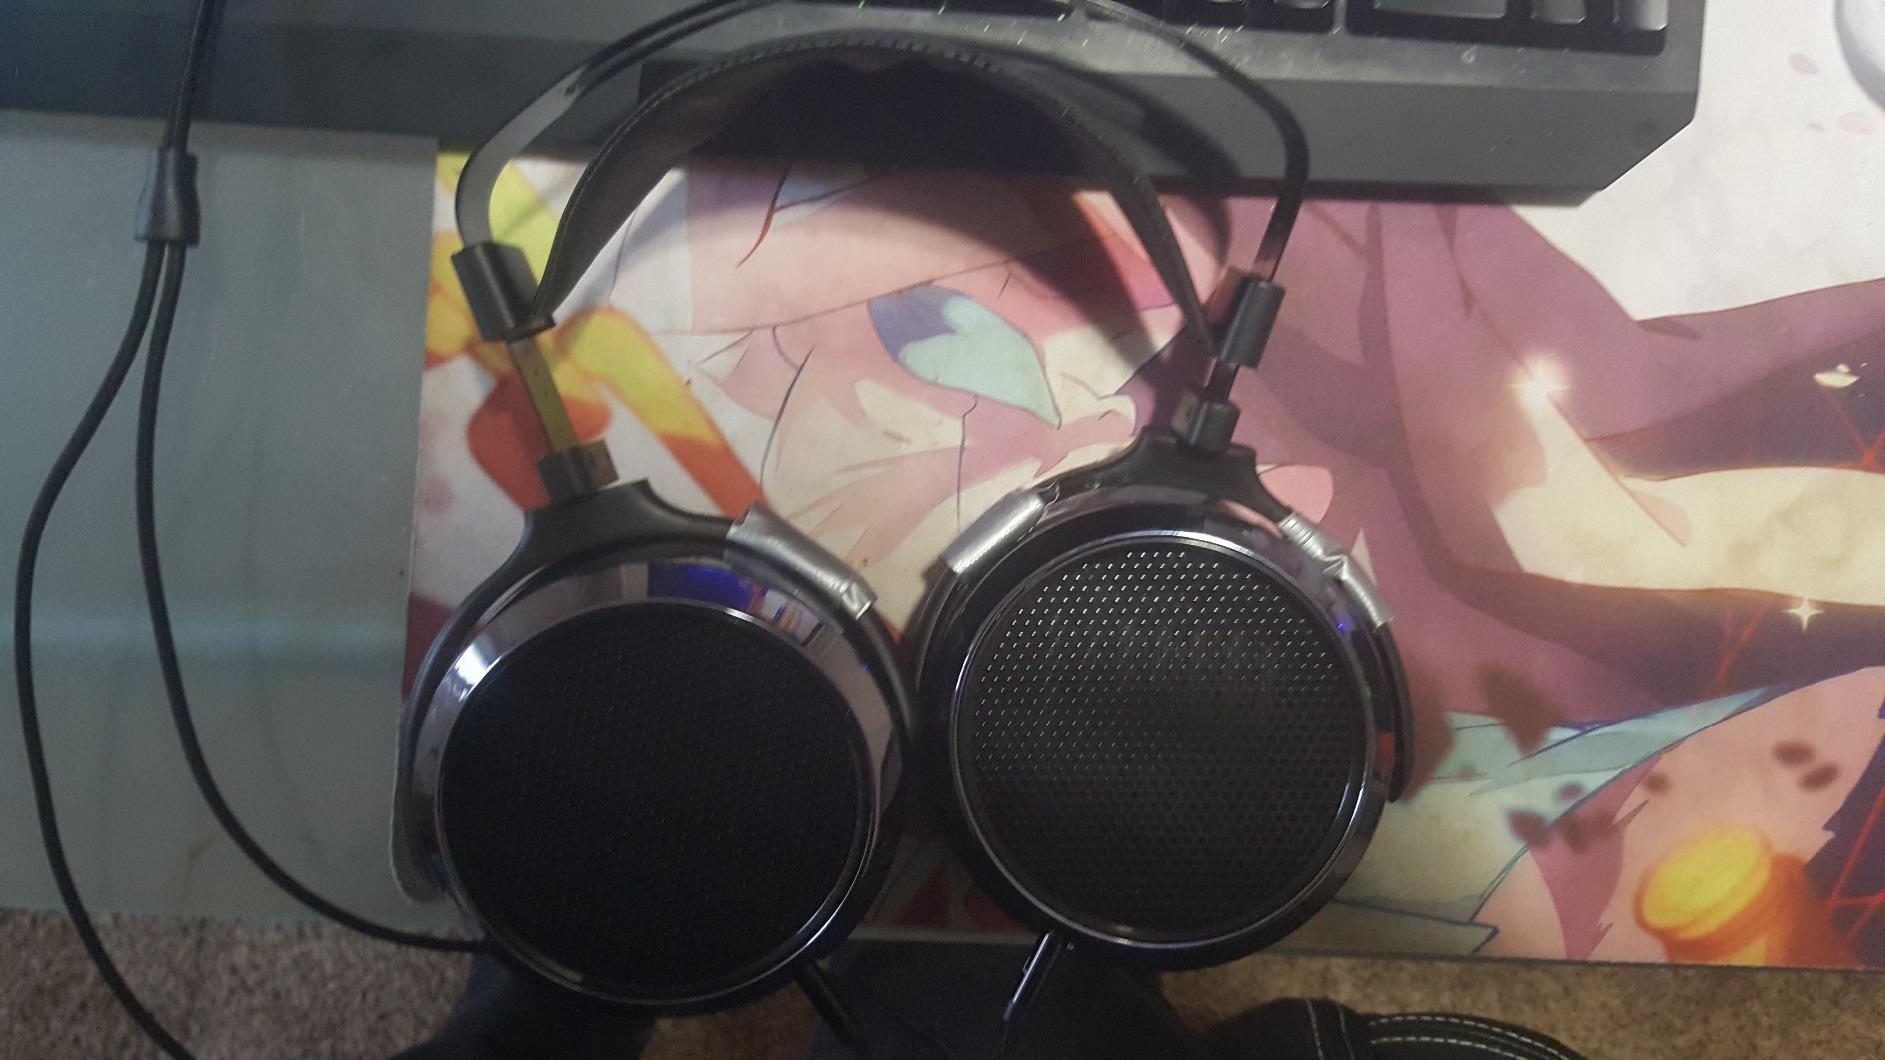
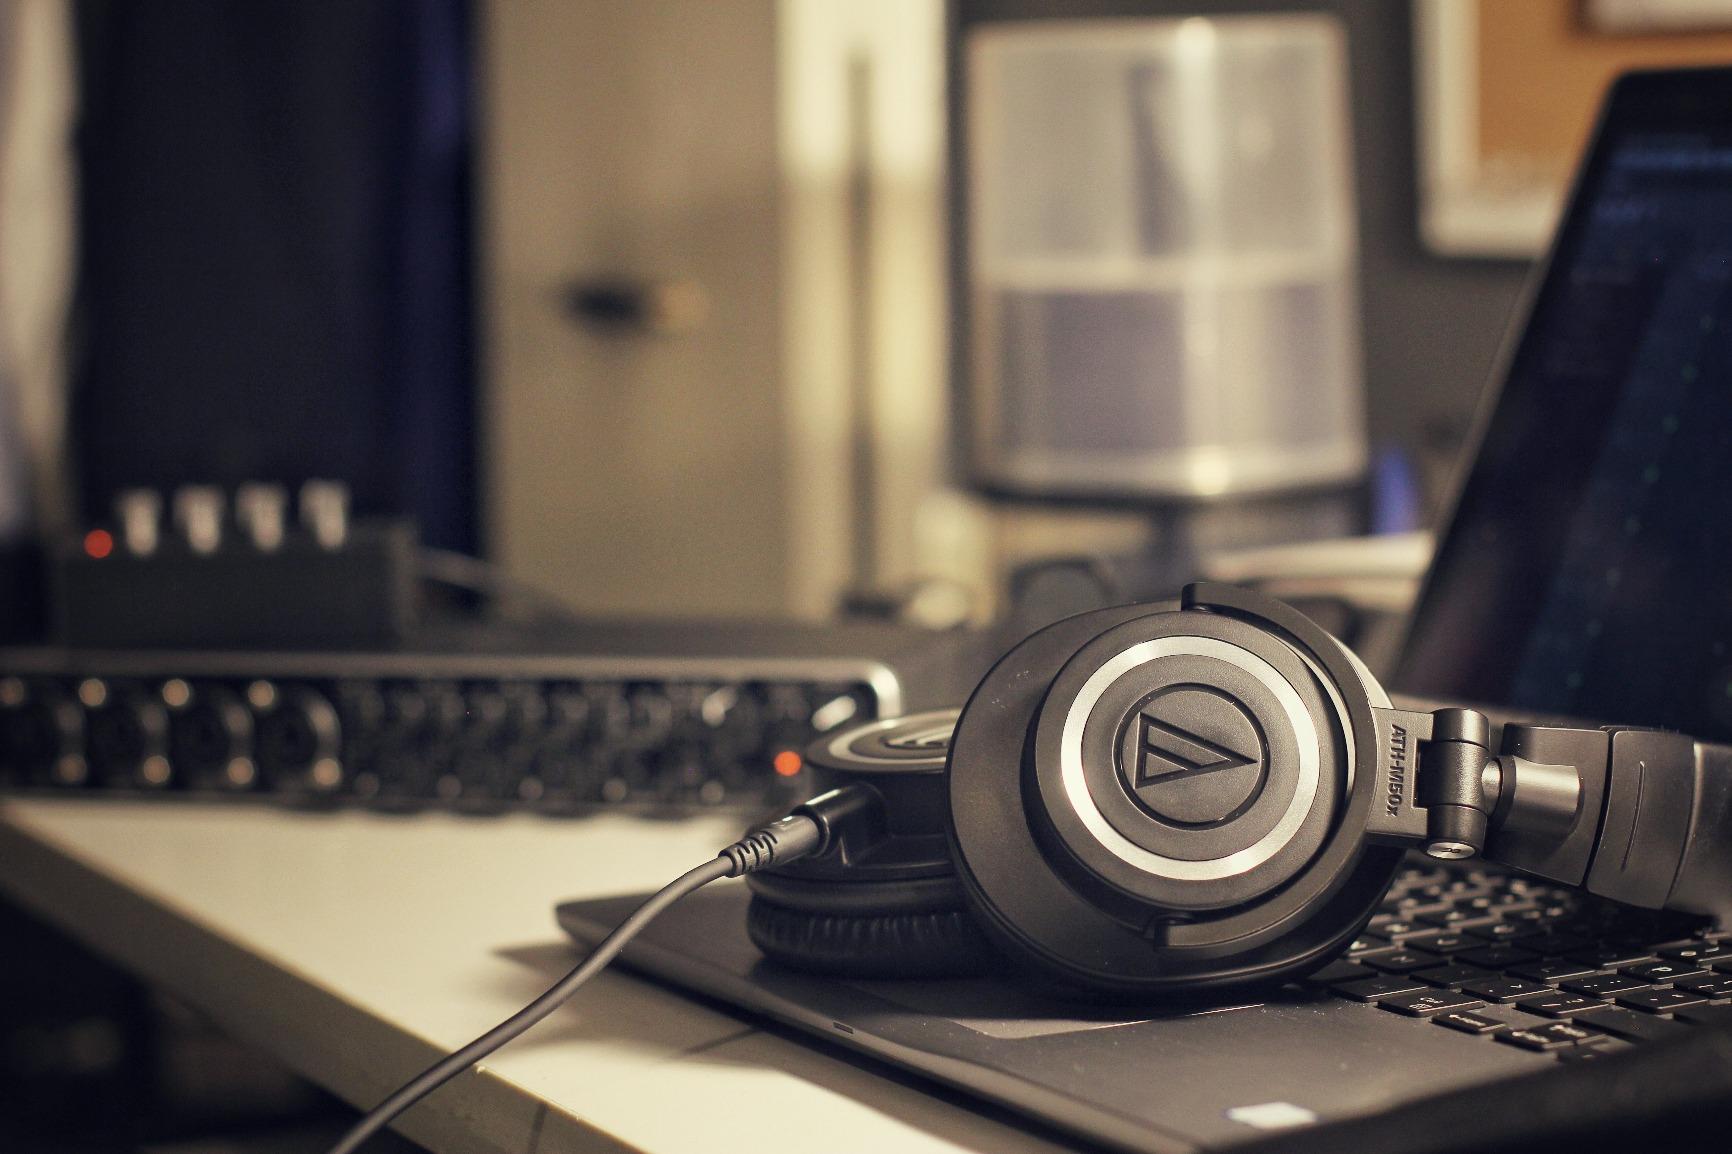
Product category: headphones
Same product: no